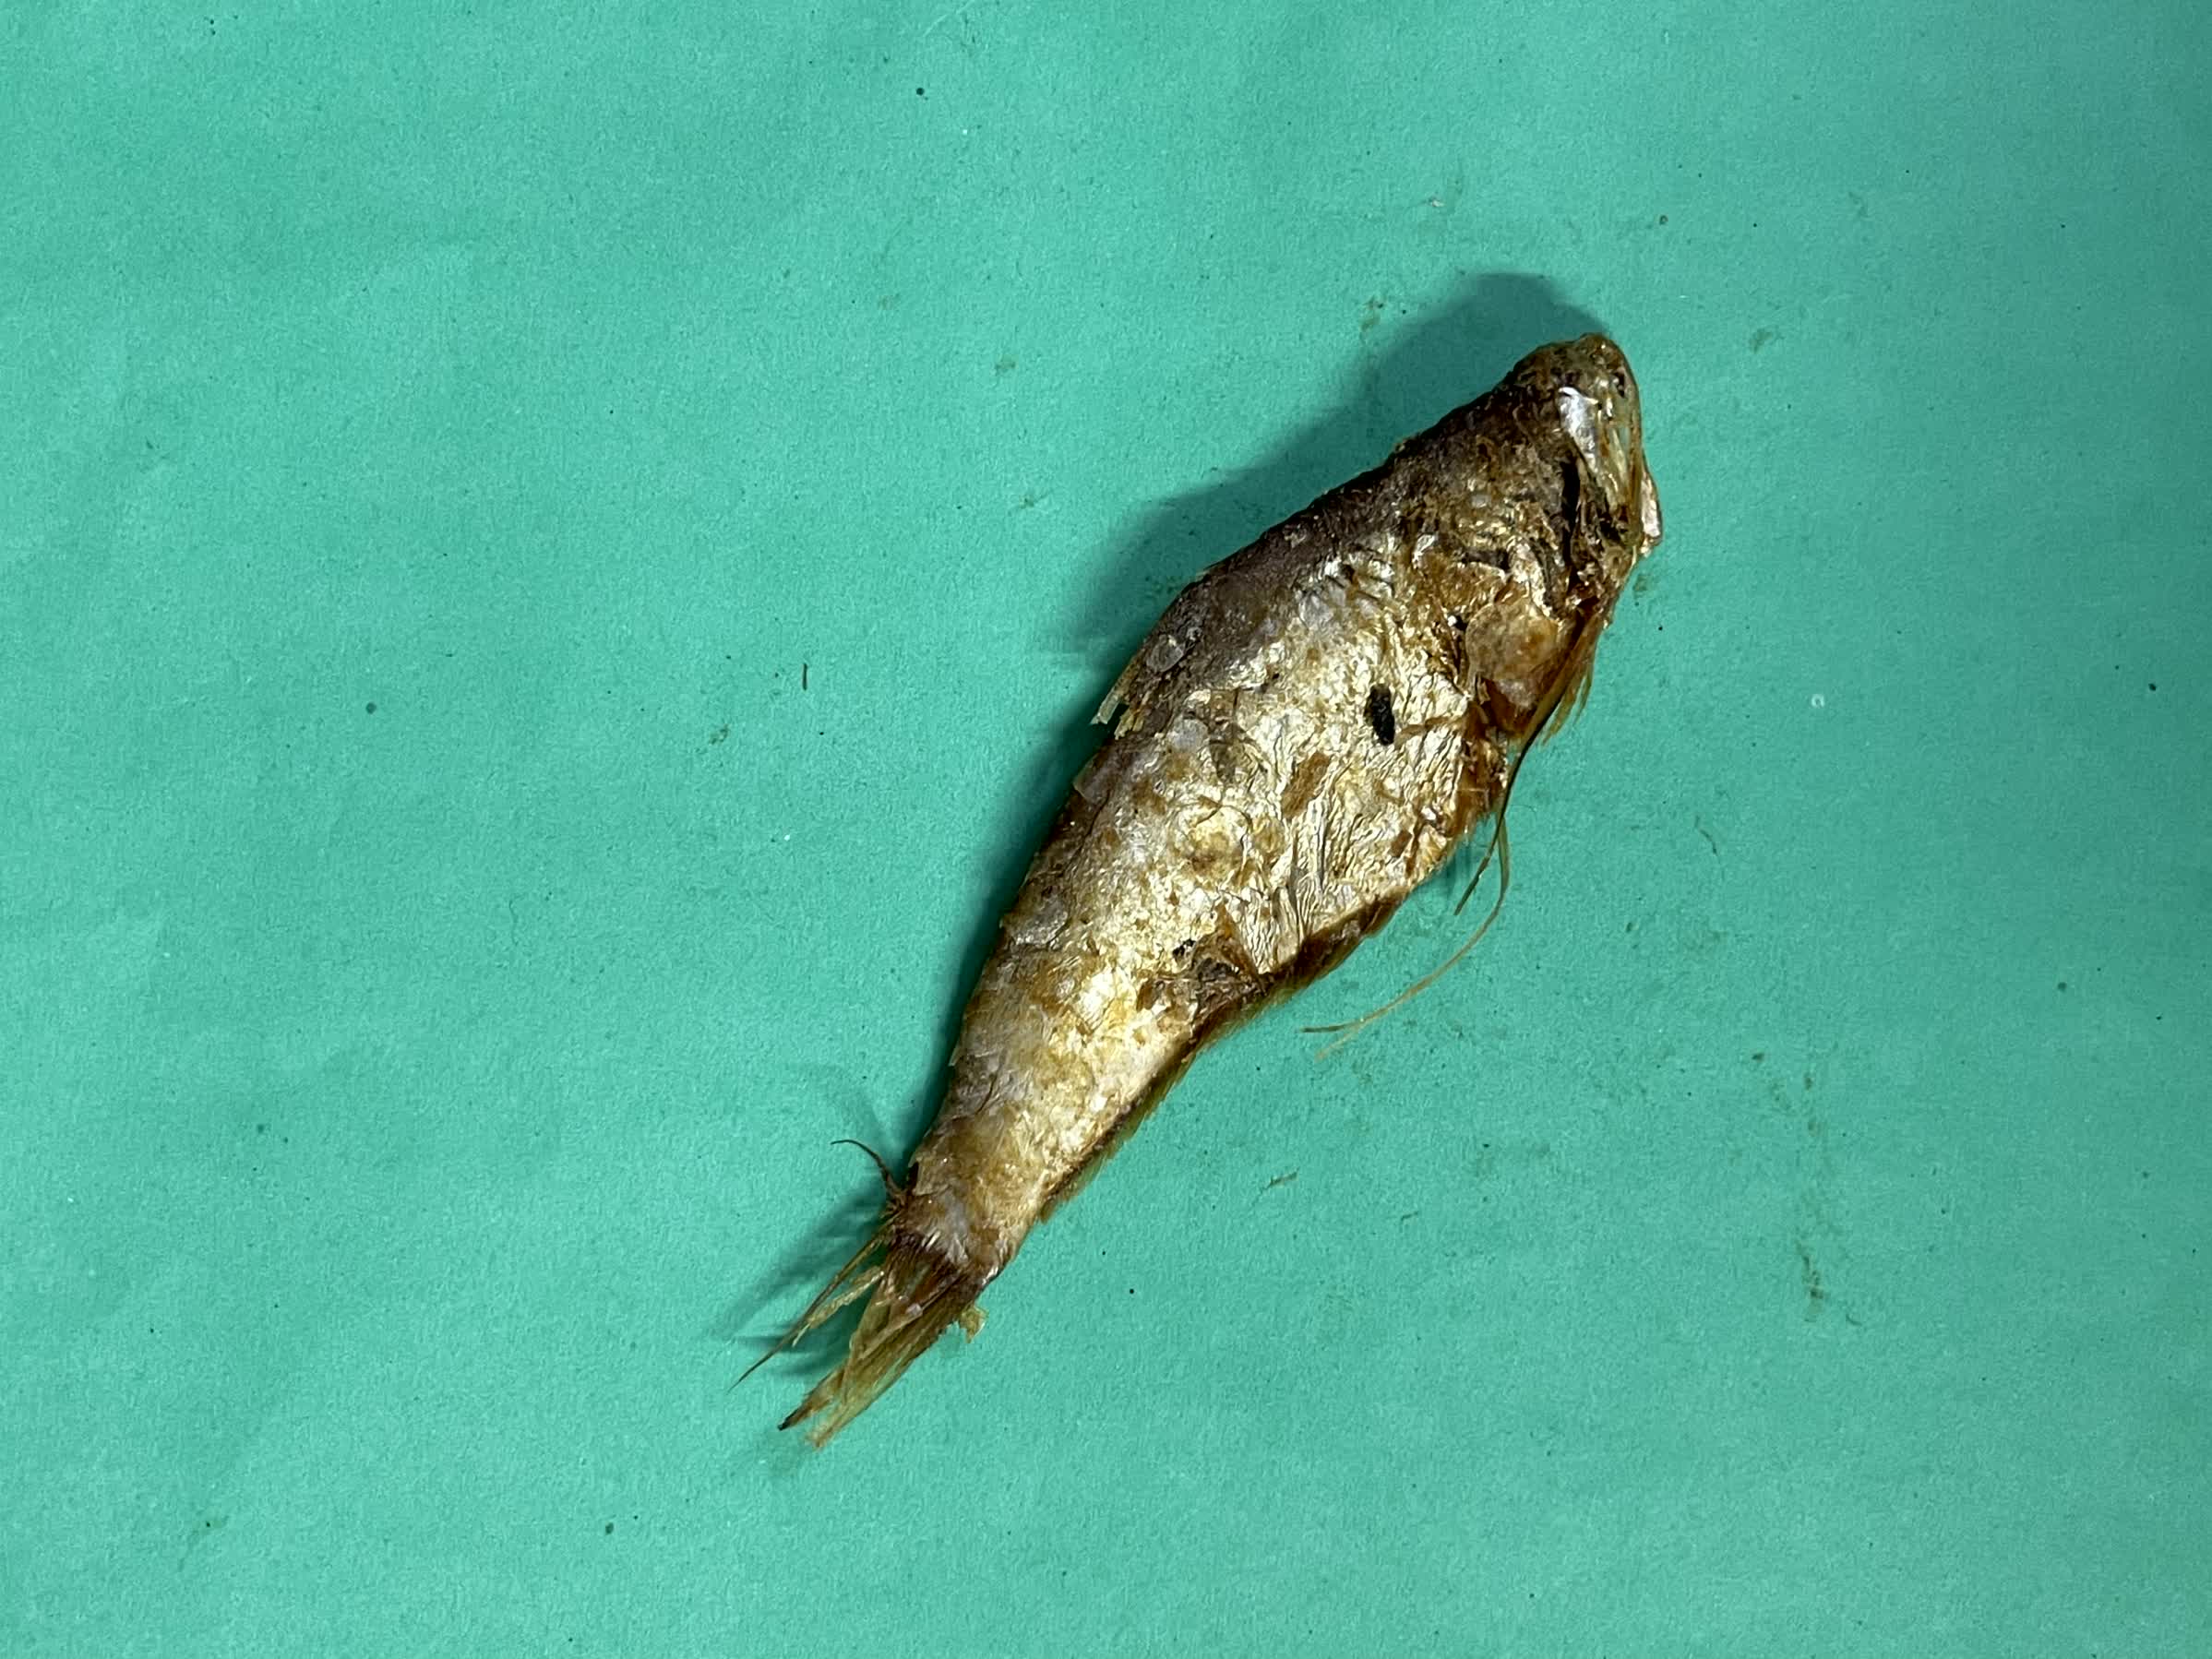
Species: Bashpata